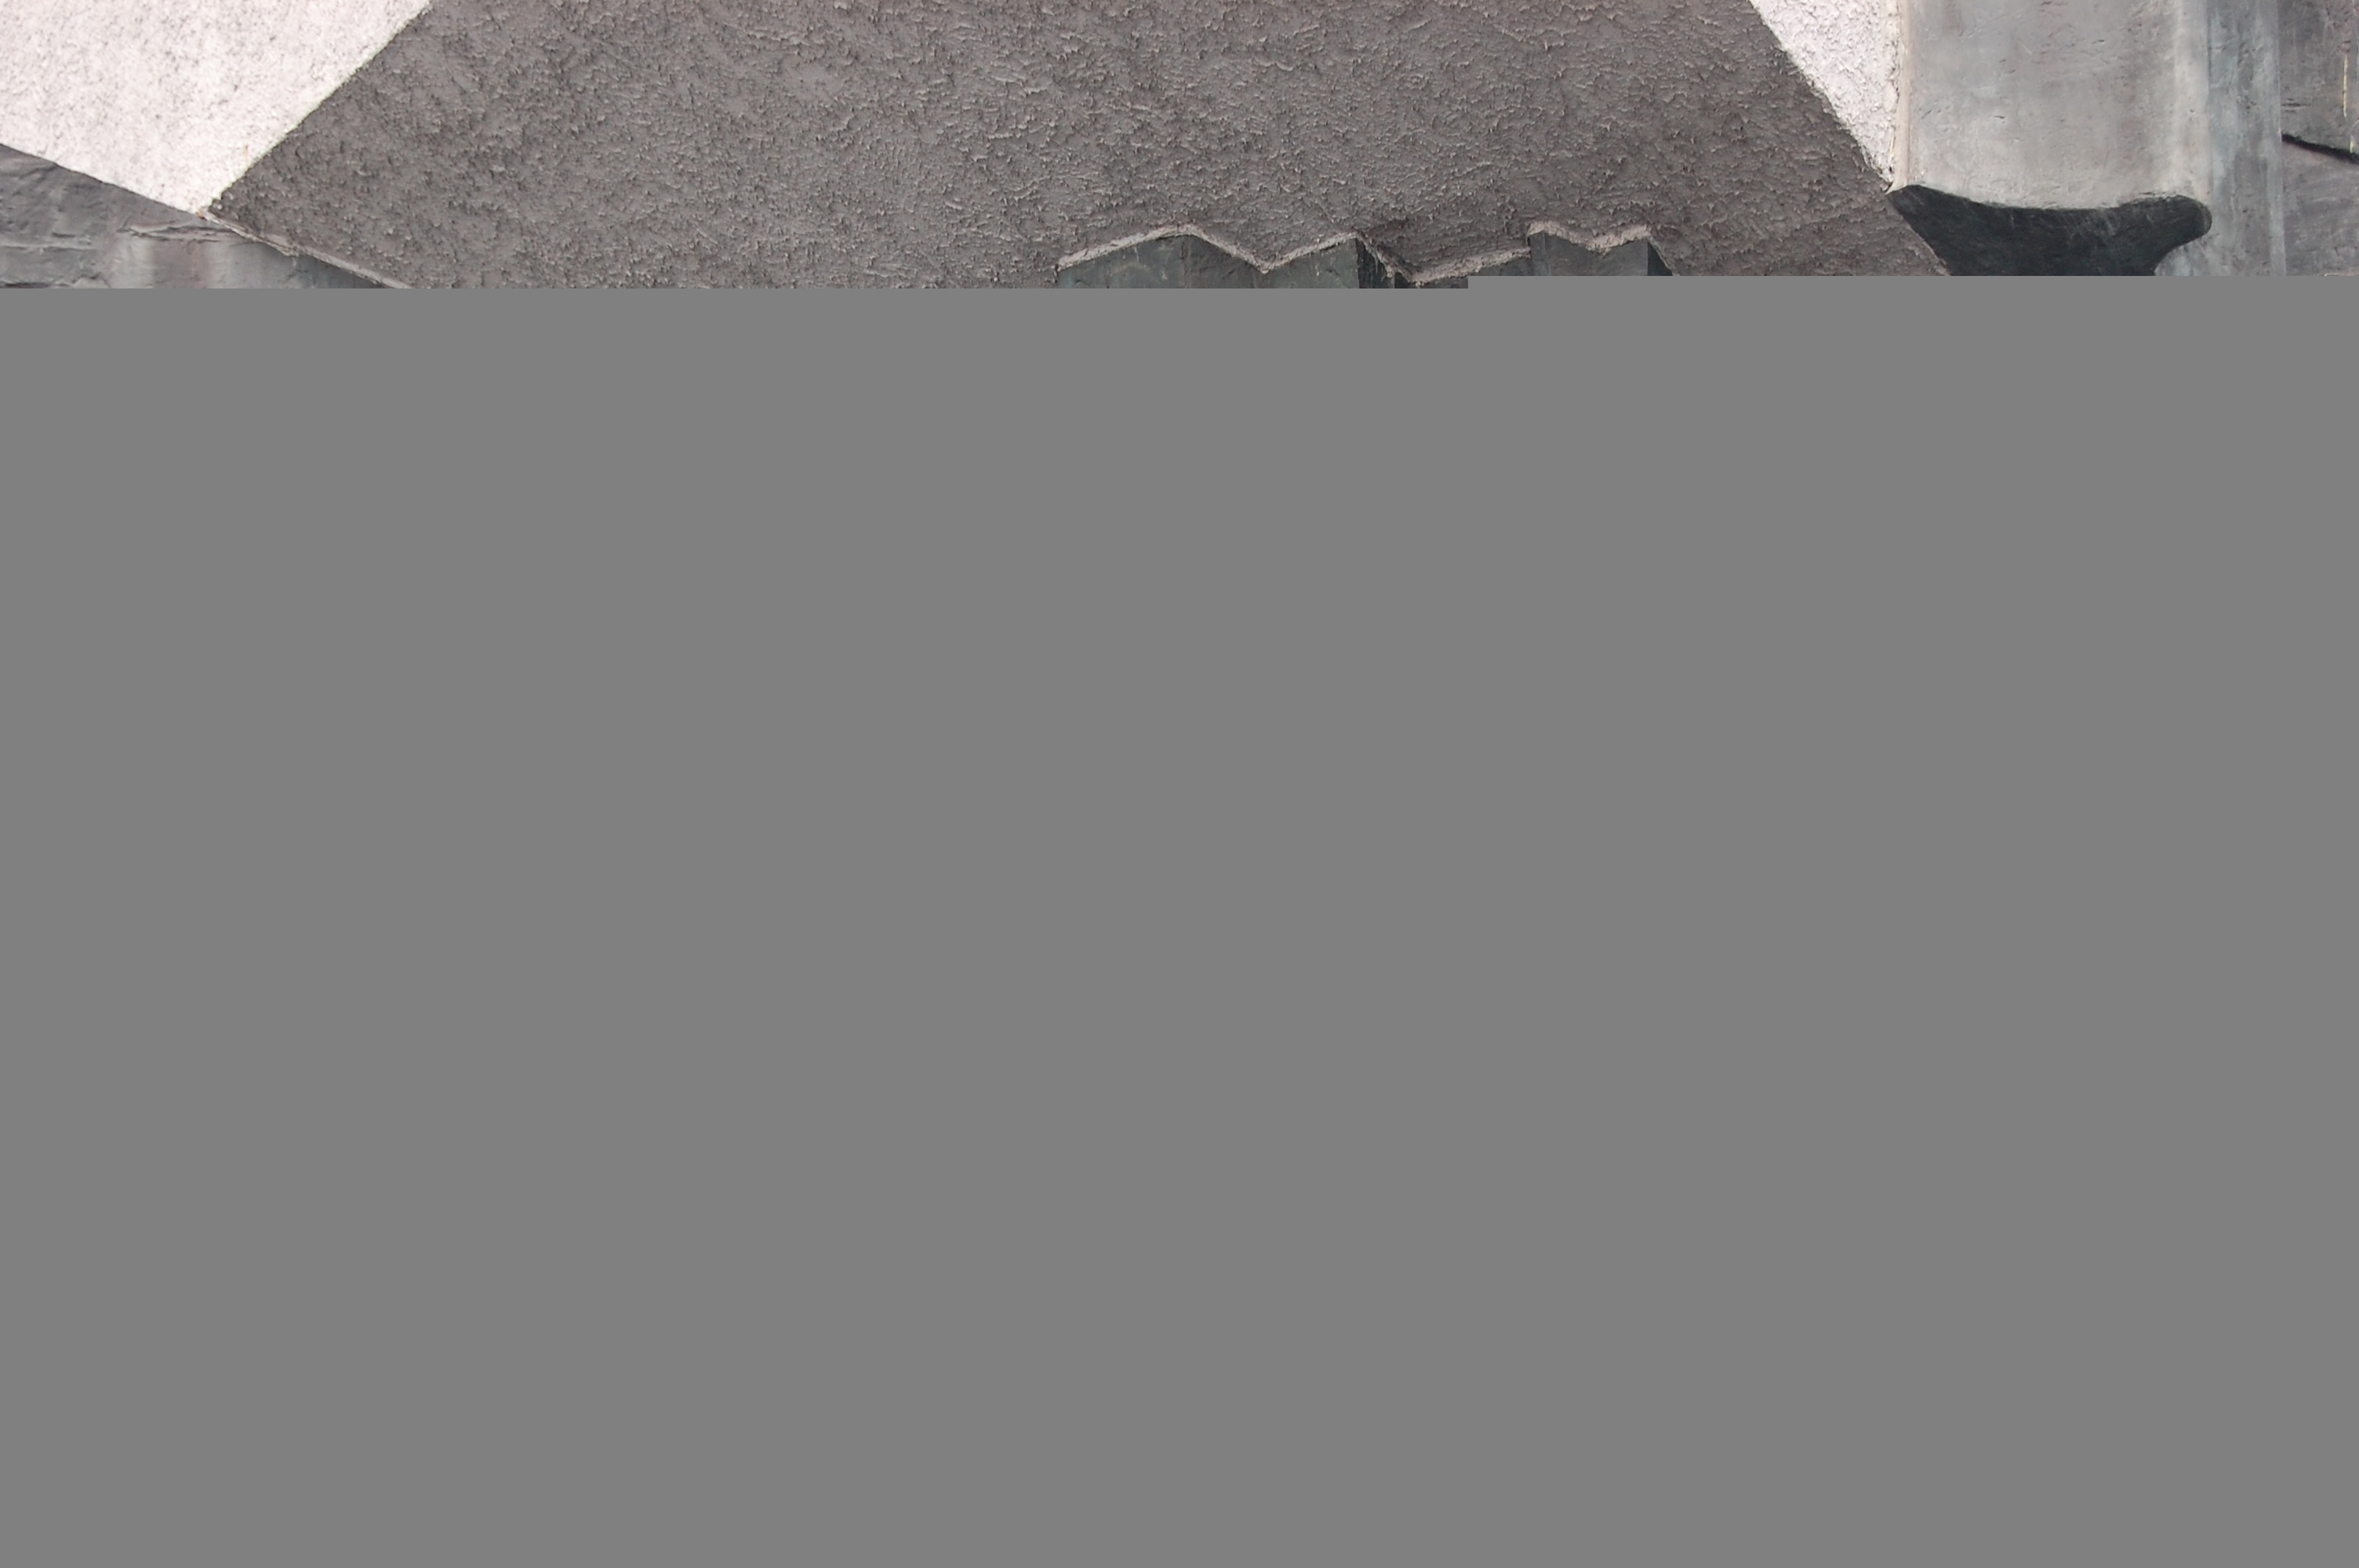
floor, wall, monument, line, material, fight, war, design, poland, warsaw, rising, flooring, the war, the statue, cialis, the glory of the, the tragedy